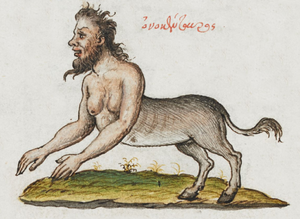
L'onocentaure est un animal médiéval mythologique ayant le buste, la tête et les bras humains sur le corps d'un âne sans tête. On peut le rapprocher des créatures grecques mi-hommes mi-animales comme le centaure ou le bucentaure. La créature est considérée comme un génie malfaisant, en qui les juifs et les premiers chrétiens voyaient un démon.